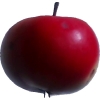
Label: Apple 11